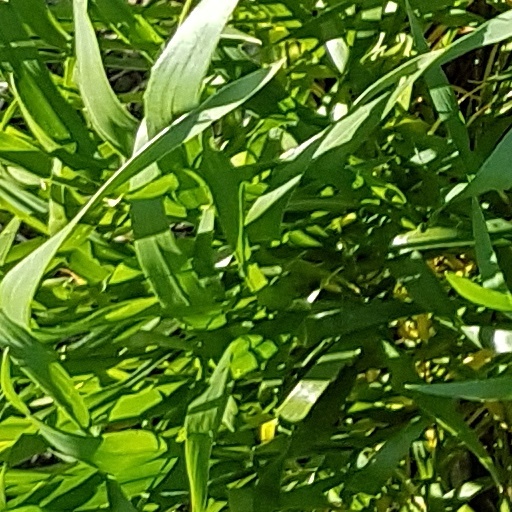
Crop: wheat